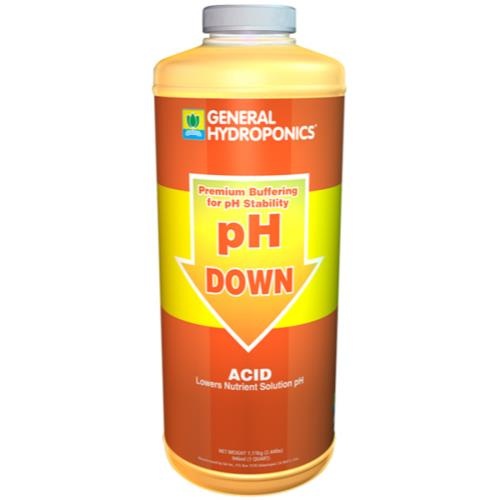
General Hydroponics pH Down Liquid Quart
The acid formulation uses food-grade phosphoric acid to lower the pH to the proper level.
Brand: Hawthorne
Category: Home & Garden > Lawn & Garden > Gardening > Hydroponics > Nutrients & Supplements > PH Adjusters